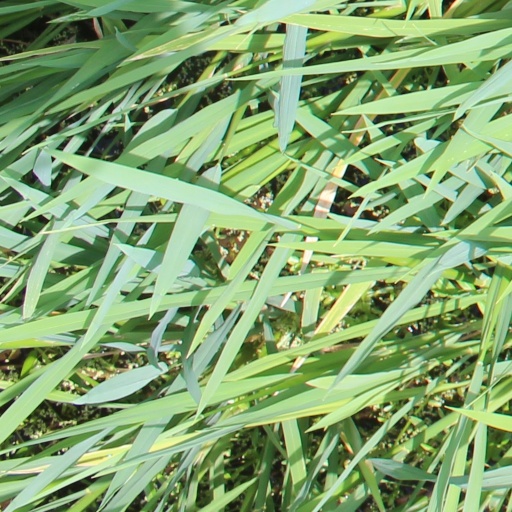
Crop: rice